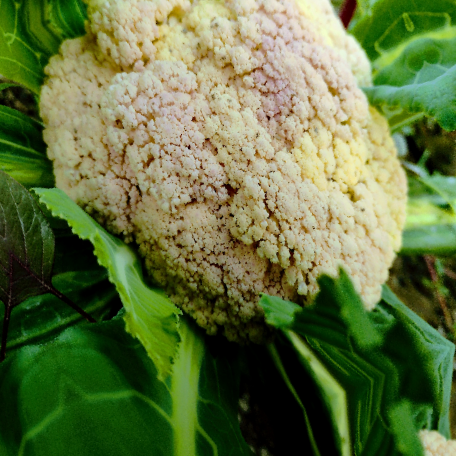
Label: Bacterial spot rot